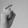
ASL letter: X